Valdemārs Ozoliņš

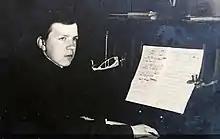
Valdemārs Ozoliņš at the piano in his youth

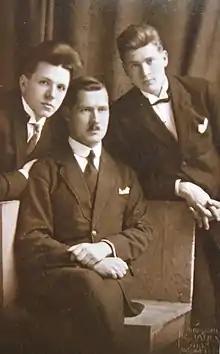
Composer Valdemārs Ozoliņš (from the left) together with brothers Aleksandrs Ozoliņš (in the middle) and Jānis Ozoliņš

He died in exile on February 15, 1973, in Pueblo, Colorado, US. The urns of Valdemārs Ozoliņš and his wife Valija, née Alberts, were buried in Forest Cemetery, Riga, Latvia, on August 20, 1993, next to his teacher, professor Jāzeps Vītols.